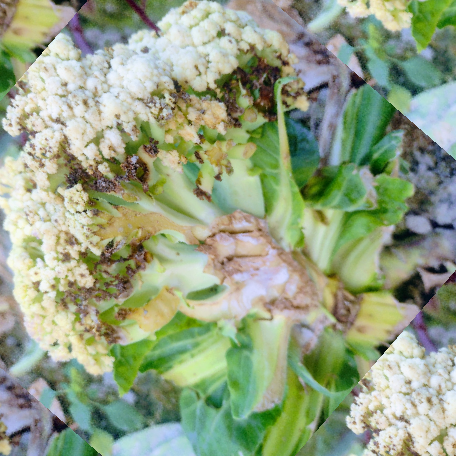
Label: Bacterial spot rot